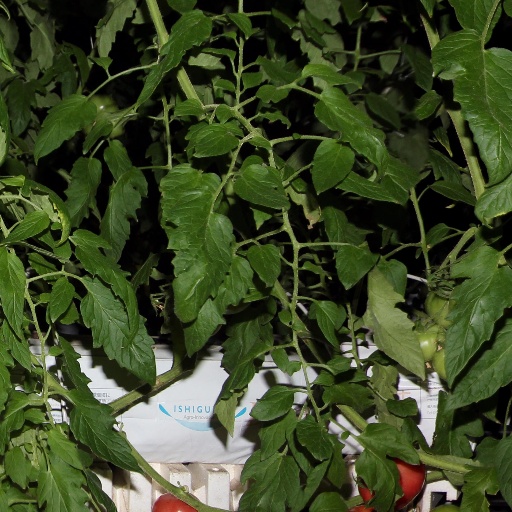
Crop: tomato